Ida Red (film)

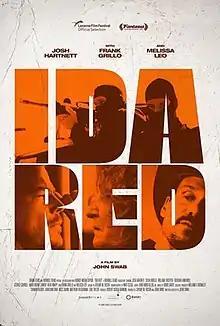
Theatrical release poster

Ida Red is a 2021 American action crime thriller film written, directed, and co-produced by John Swab. It stars an ensemble cast that includes Josh Hartnett, Sofia Hublitz, William Forsythe, Deborah Ann Woll, George Carroll, Mark Boone Junior, Beau Knapp, Frank Grillo, and Melissa Leo. It follows an incarcerated crime boss who, living on borrowed time, turns to her son and brother to pull off one huge heist to buy her freedom.